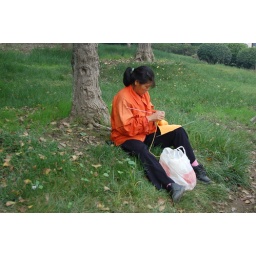
her cleaning cart's in front of her as she knits in the grass behind the sidewalk vendor on pujian lu, shanghai, china.